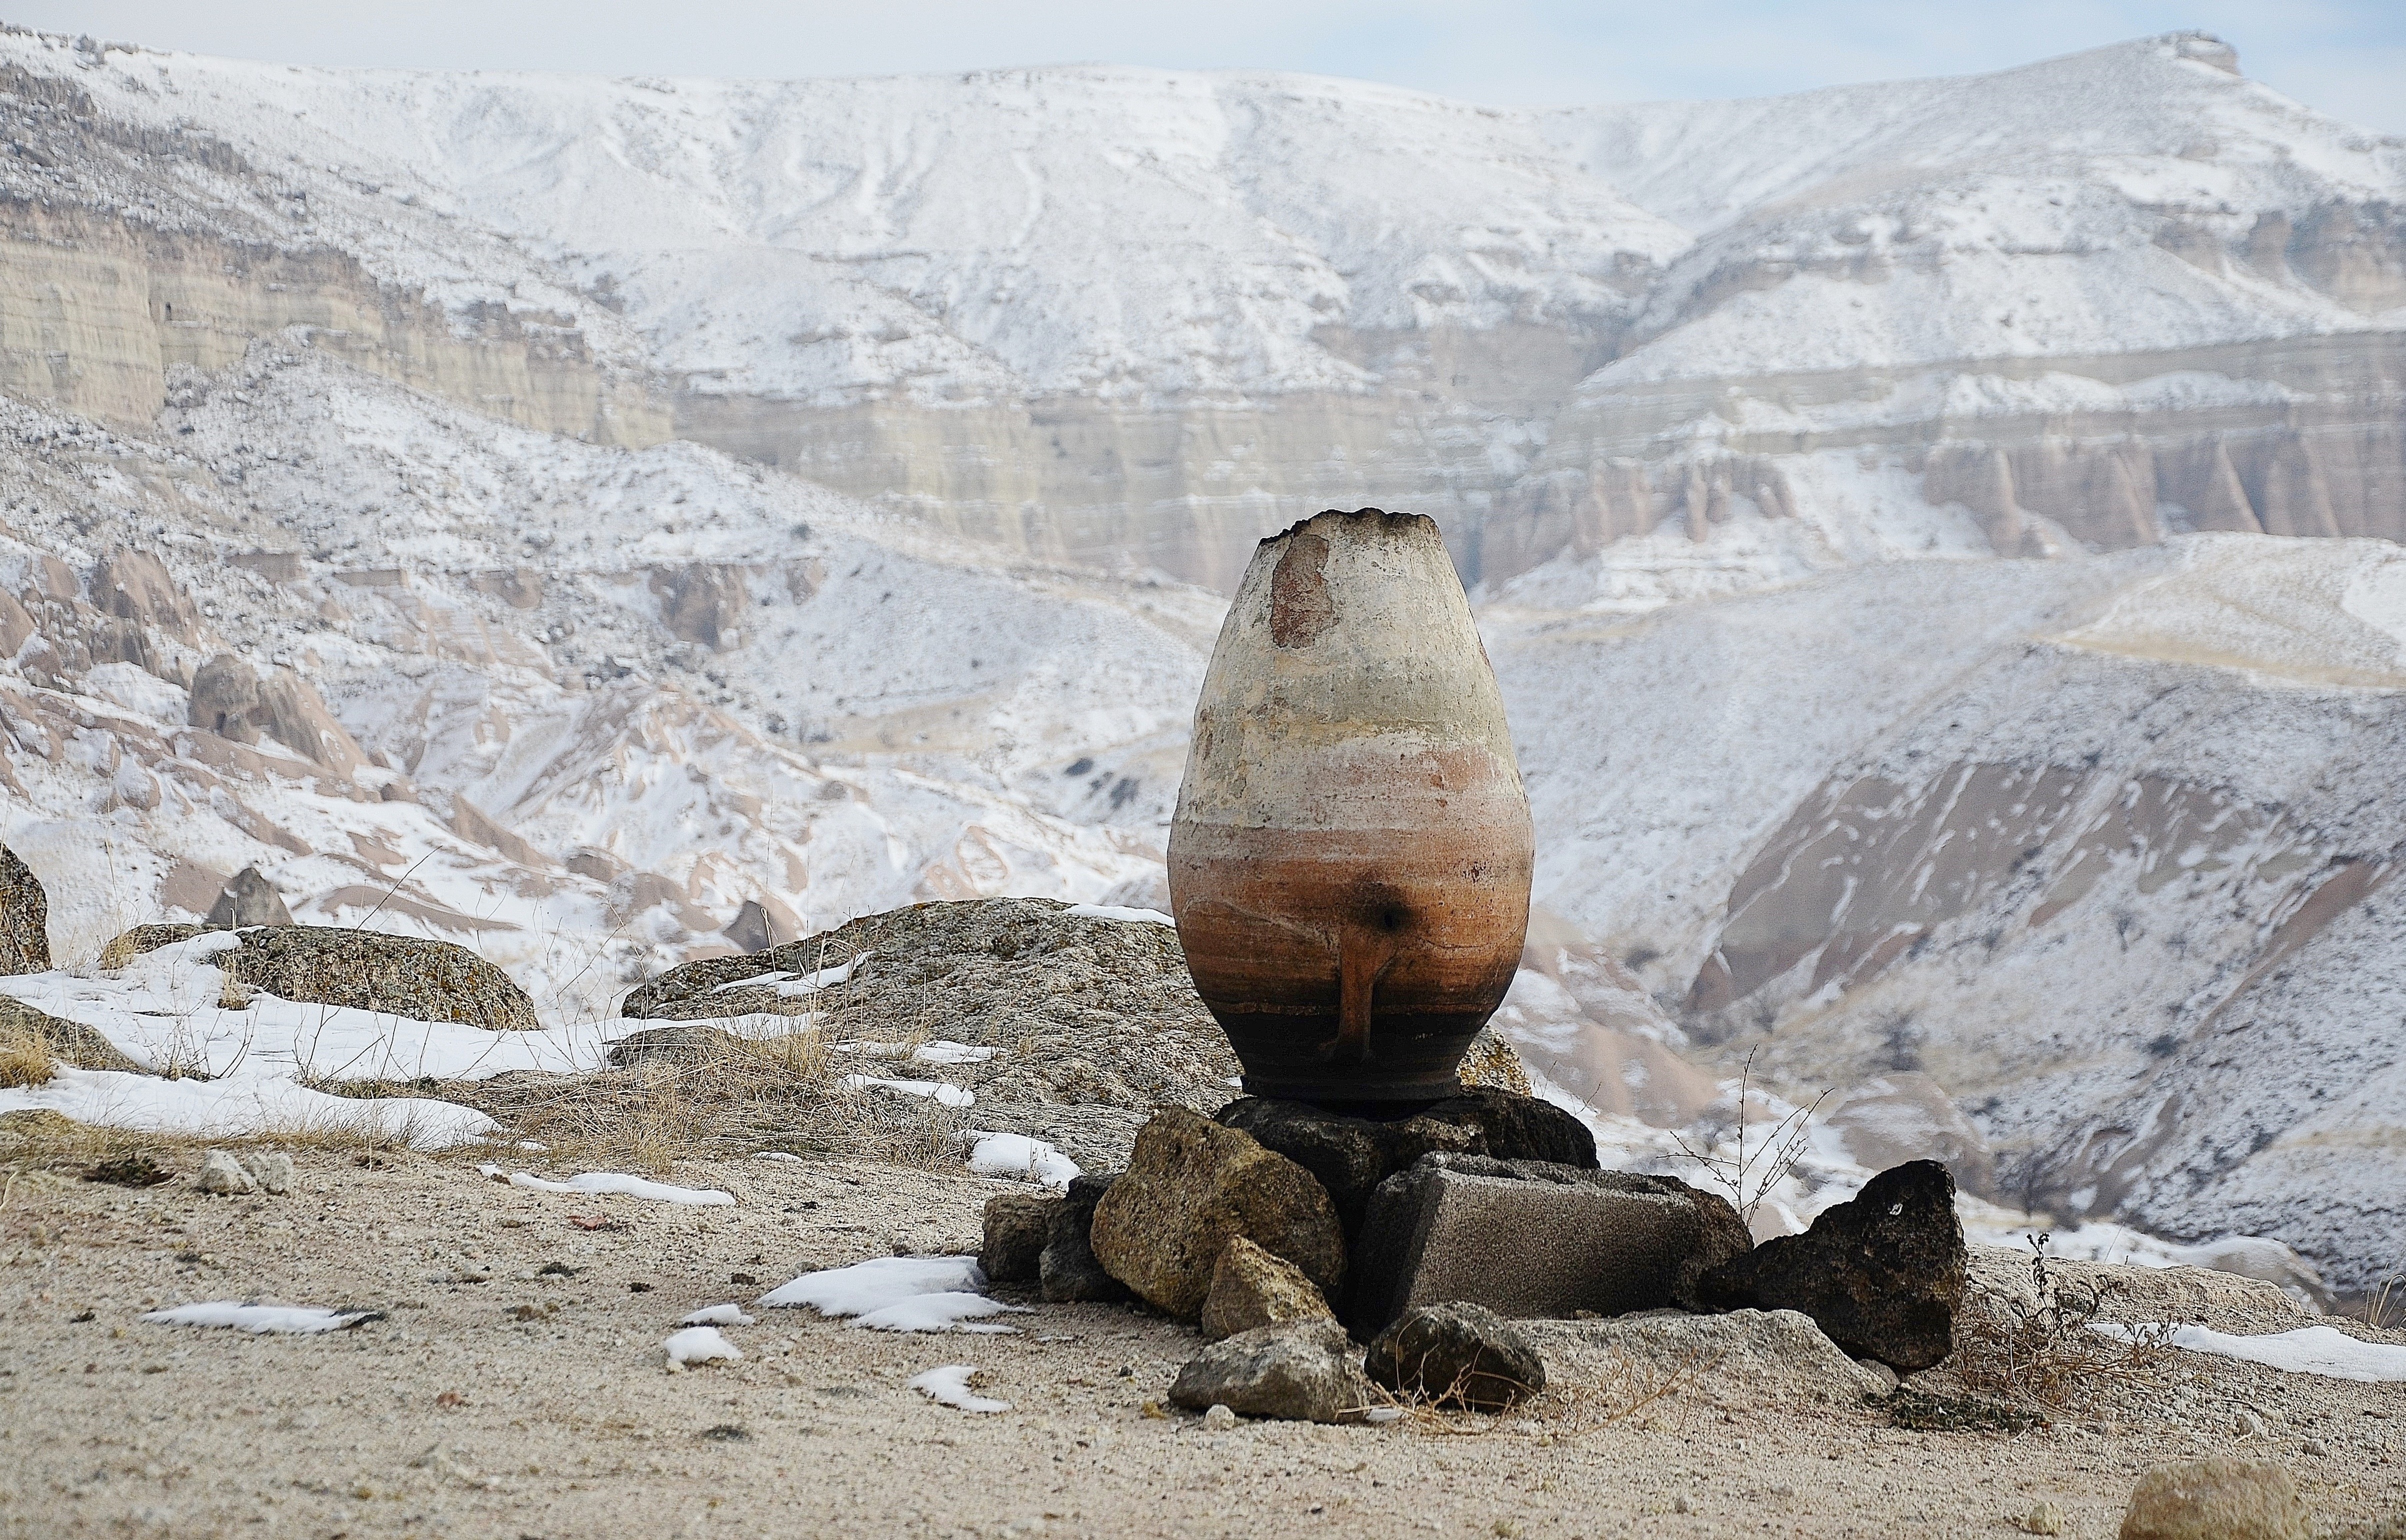
rock, wilderness, mountain, snow, winter, valley, ceramic, pottery, geology, badlands, jugs, earthenware, fragile, wadi, landform, earthen material